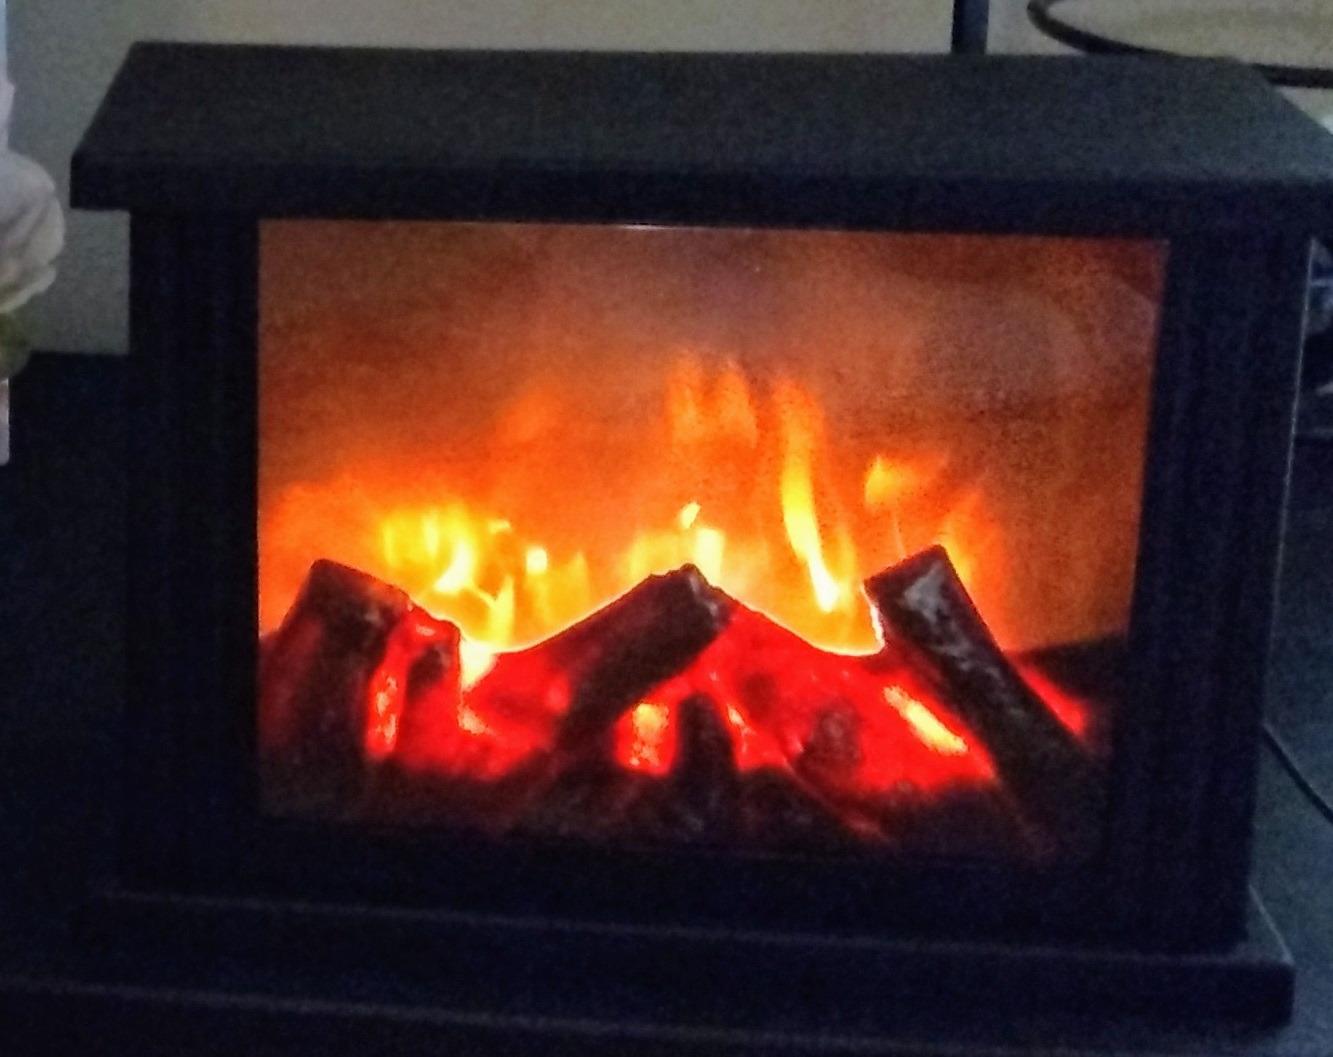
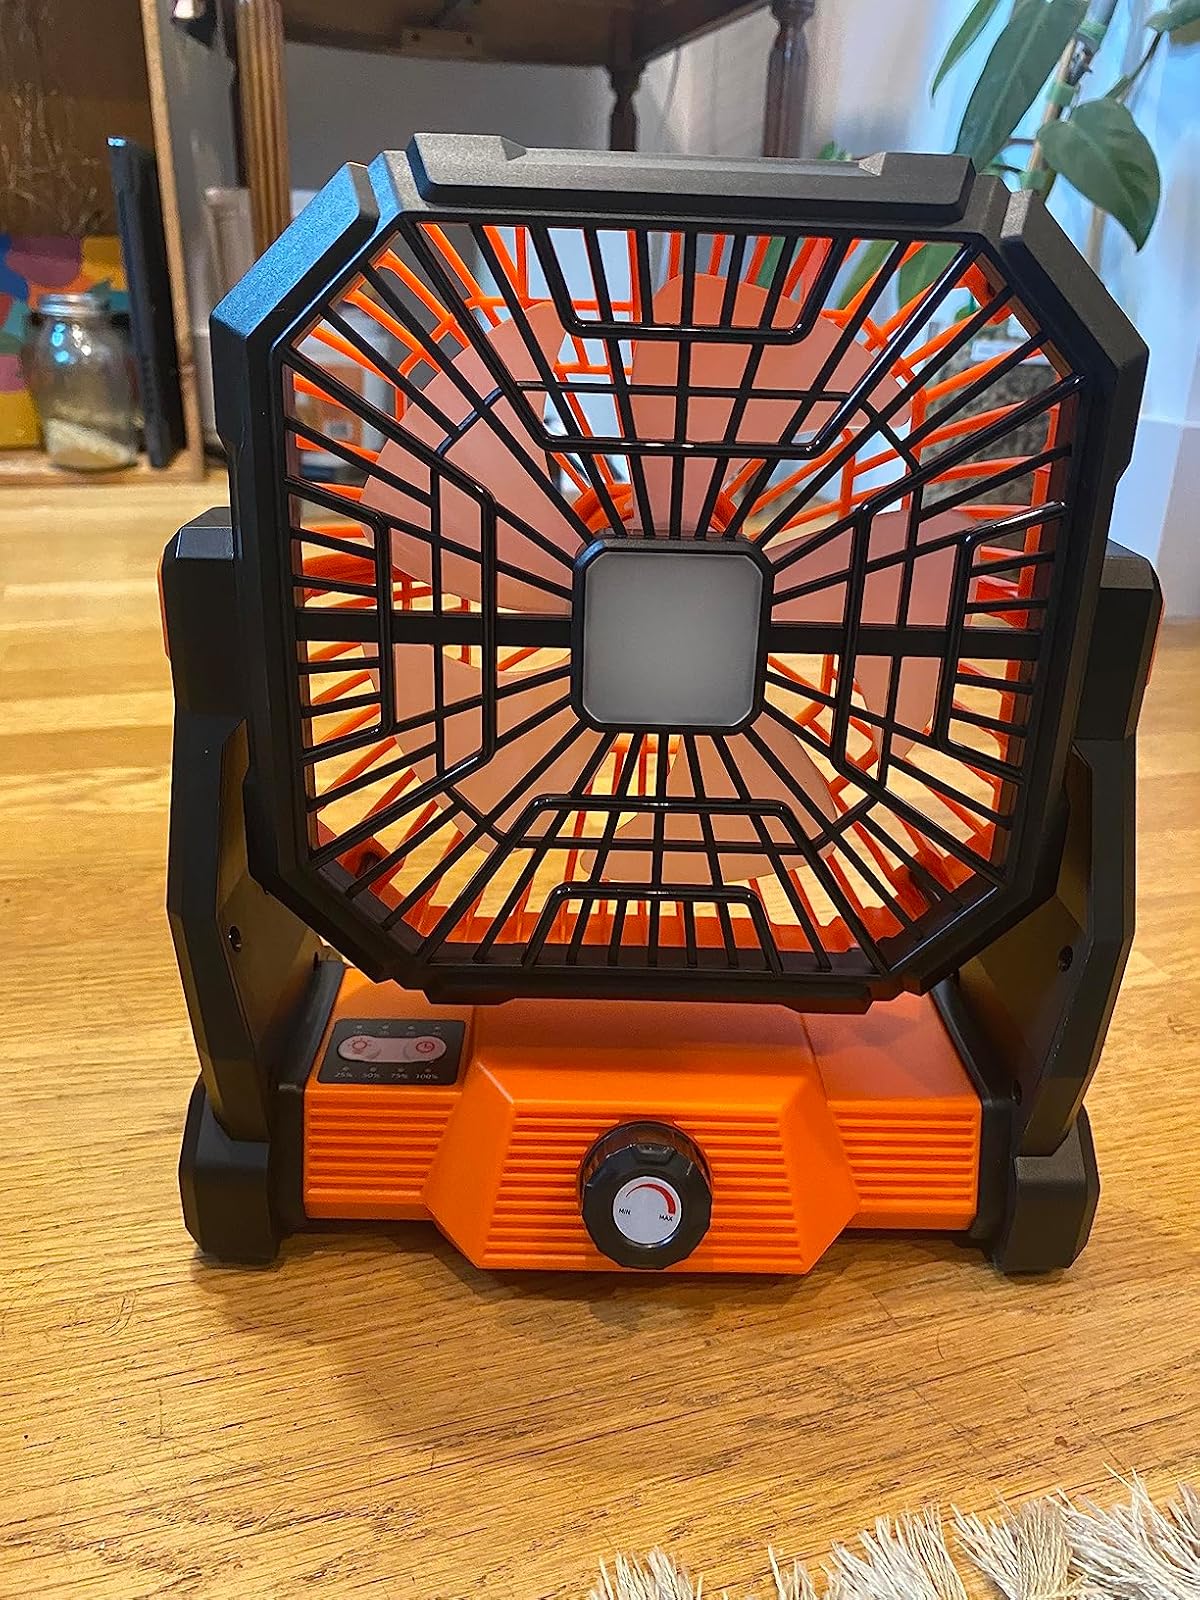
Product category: lantern
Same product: no